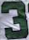
Number: 3